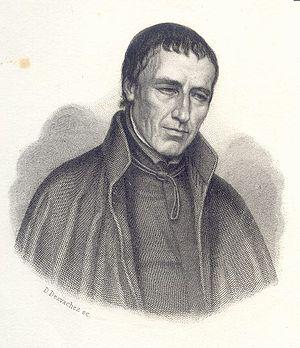
Gravure de Jean-Philippe Roothaan
Jean Philippe Roothaan, né le 23 novembre 1785 à Amsterdam et décédé le 8 mai 1853 à Rome, est un prêtre jésuite néerlandais. En 1829 il fut élu 21ᵉ Supérieur général de la Compagnie de Jésus. Il est généralement considéré comme le 'second fondateur' de la Compagnie de Jésus.